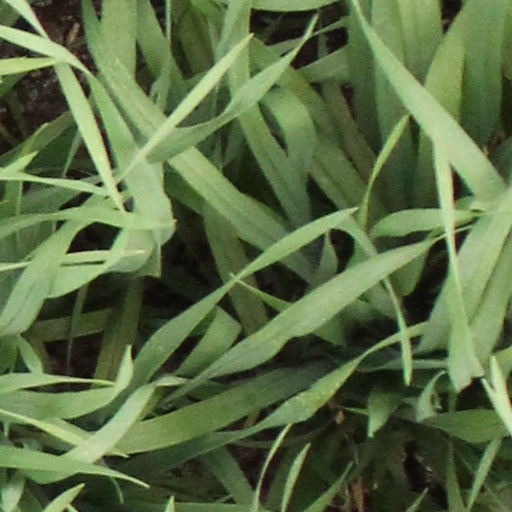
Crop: wheat